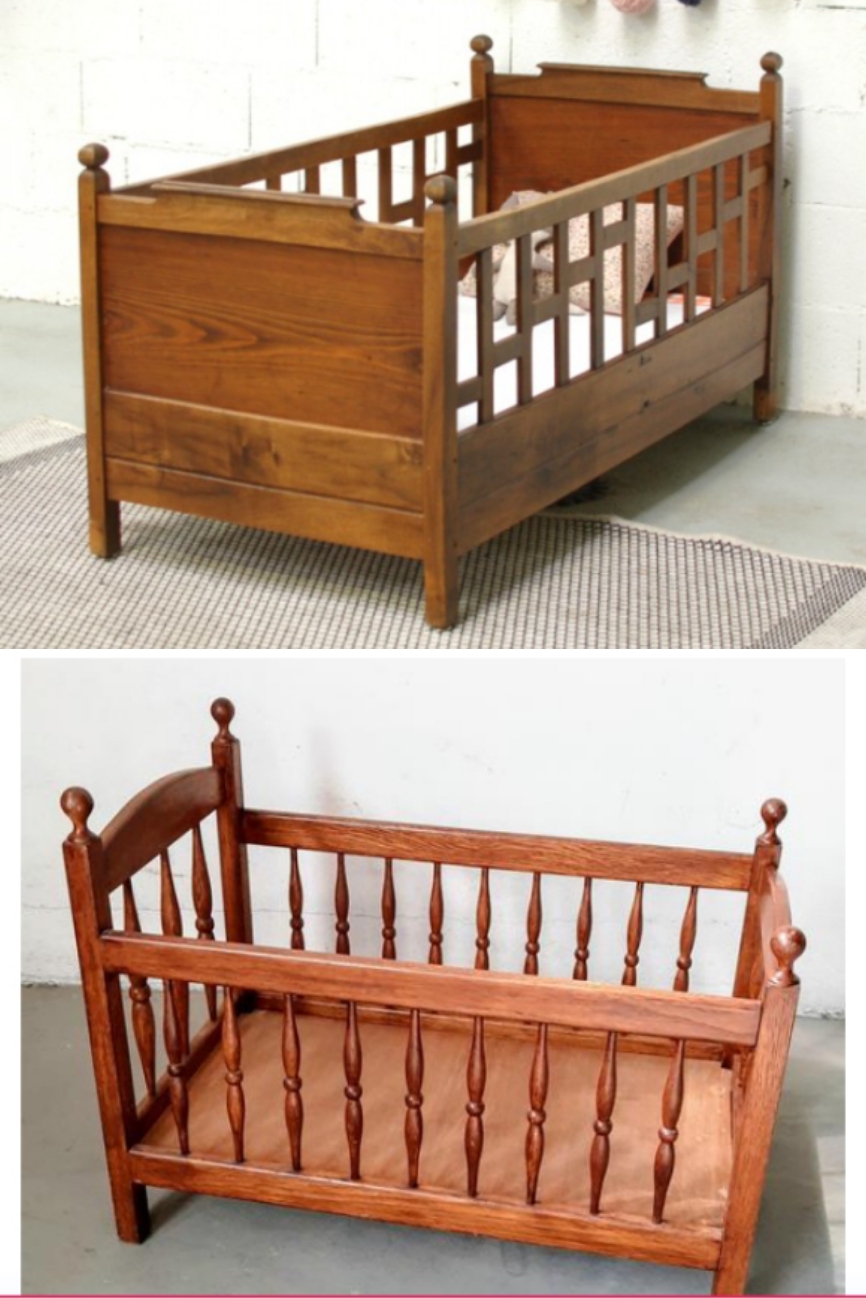
Waaw lii lañu naan beerso. Dénk lanu ko defaree, dénk.  Benn beerso bi nag ci biir lu mel ne xeetu darab bu weex moo ci nekk am benn njegeñaay. Beneen bi nag danu cee lal lu mel ne lu sokolaa ; darab bu sokolaa.